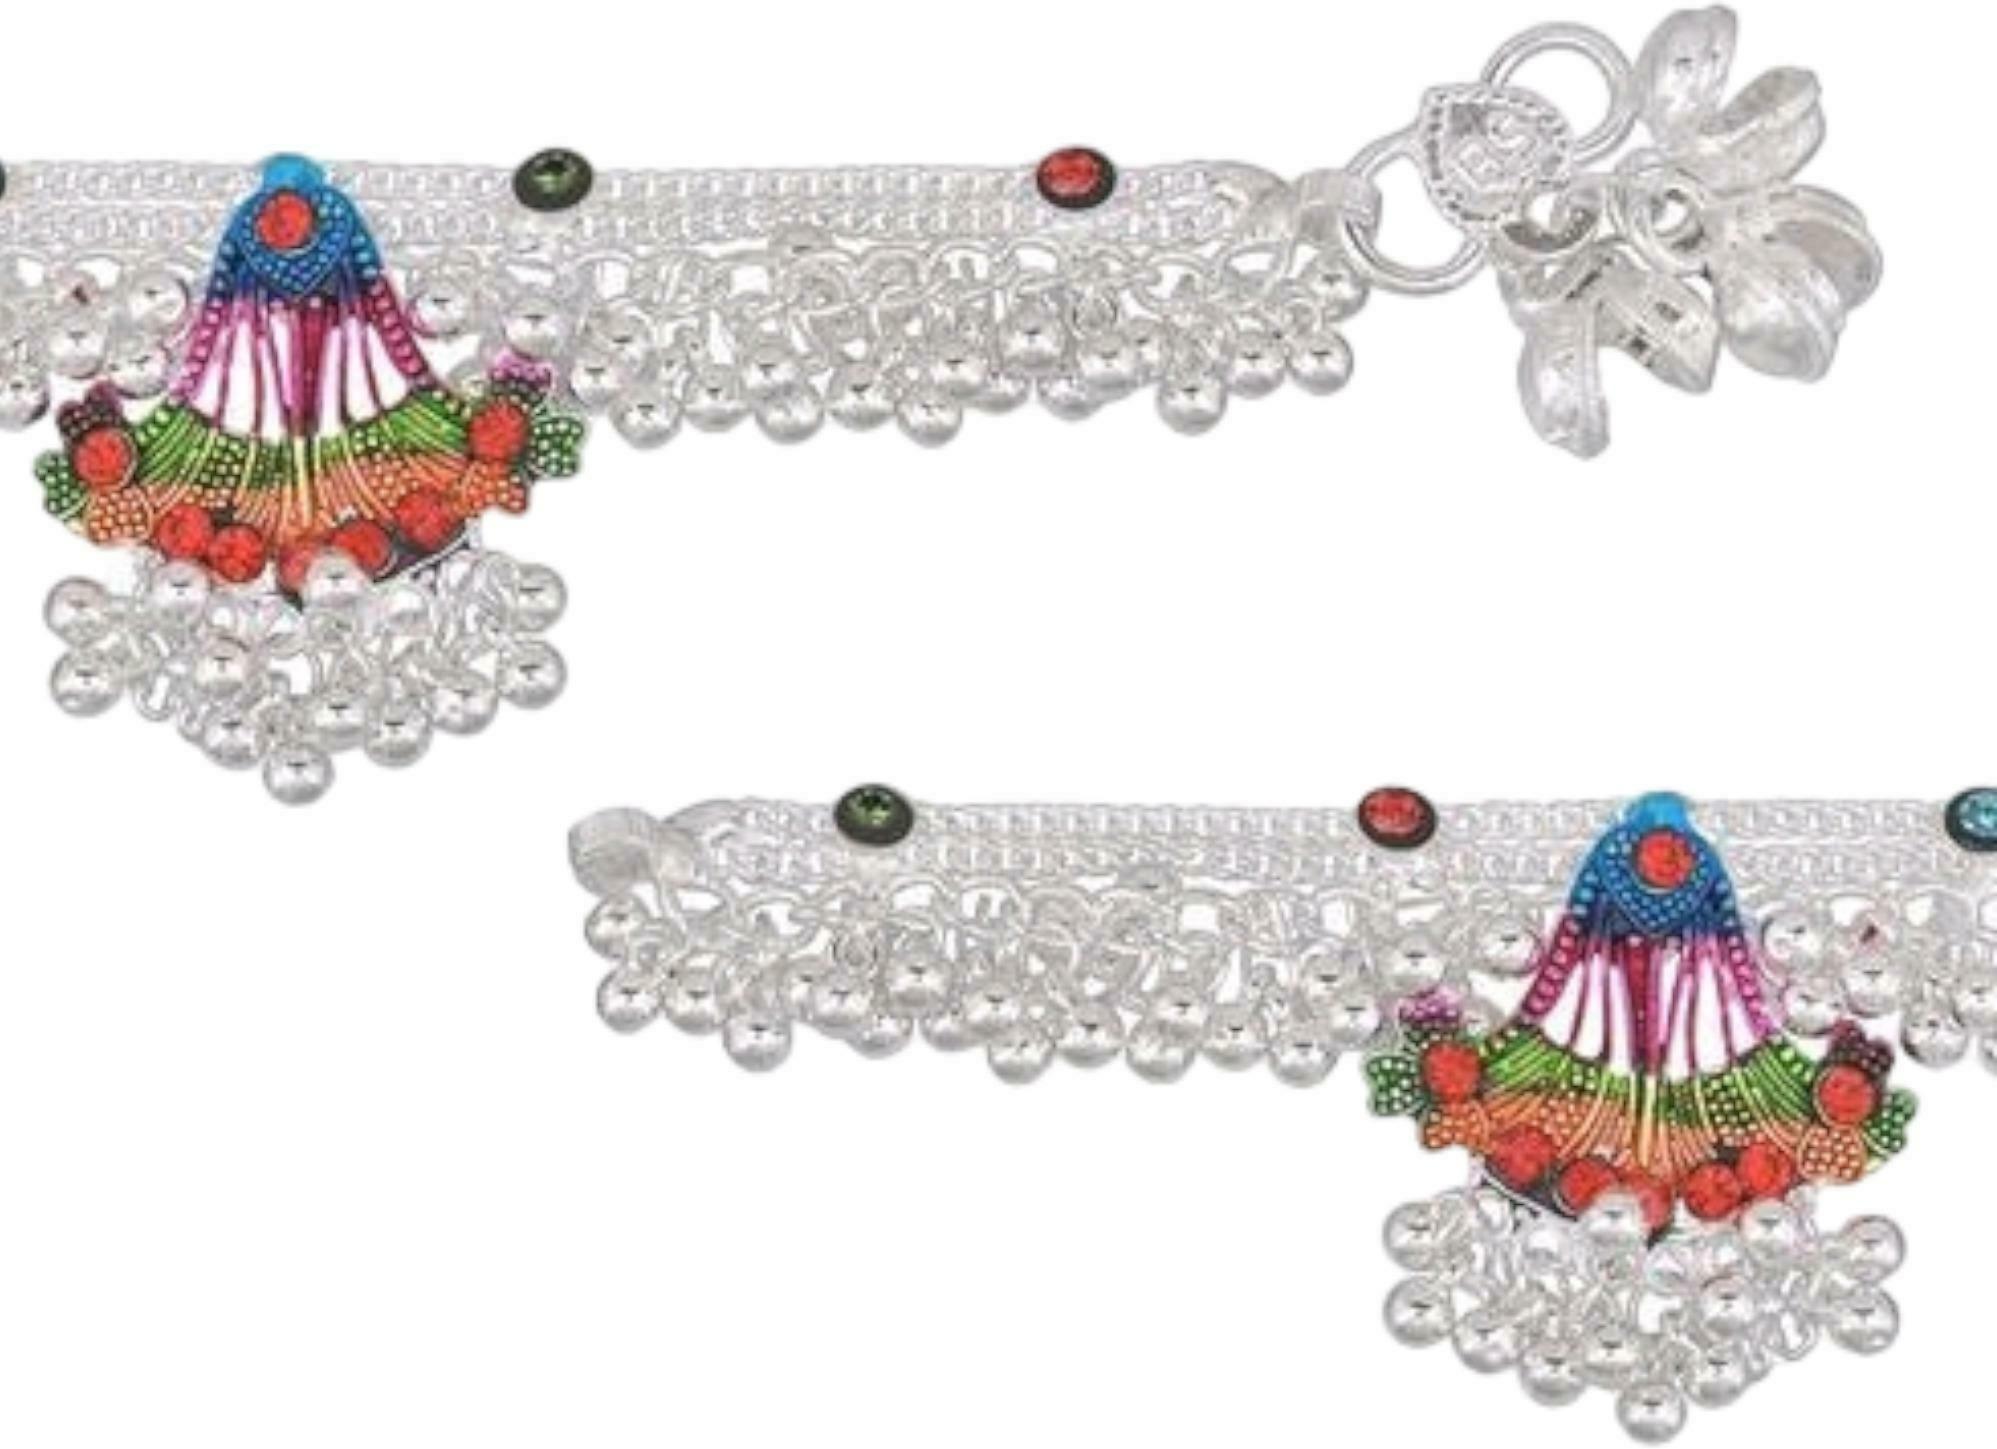
BR Ornaments A249 Alloy Anklet (Pack of 2)
Type: Anklet
Brand: BR Ornaments
Price: Rs. 369
 This silver anklet looks good with all indian outfitsor traditional outfits suitable girls and women of all ages. grab this pair of anklets, you will feel stylish ankle and shining silver anklet will make beautiful, you must buy the sns traders anklets you will never go wrong with the latest design, fancy anklets in silver jewellery.